Battle of the Bulge

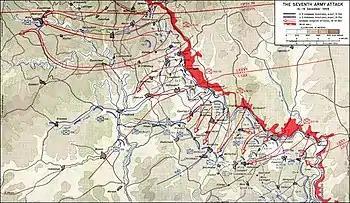
Erich Brandenberger led Seventh Army in the southernmost attack route.

Further south on Manteuffel's front, the main thrust was delivered by all attacking divisions crossing the River Our, then increasing the pressure on the key road centers of St. Vith and Bastogne. The more experienced U.S. 28th Infantry Division put up a much more dogged defense than the inexperienced soldiers of the 106th Infantry Division. The 112th Infantry Regiment (the most northerly of the 28th Division's regiments), holding a continuous front east of the Our, kept German troops from seizing and using the Our River bridges around Ouren for two days, before withdrawing progressively westwards.